H. S. S. Lawrence

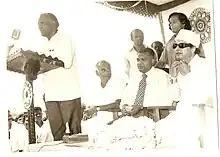
At a Public Meeting

In 1995, for his contribution to the progress of vocational education, the vocational teachers of Tamil Nadu awarded him the title of "Father of Vocational Education in Tamil Nadu".